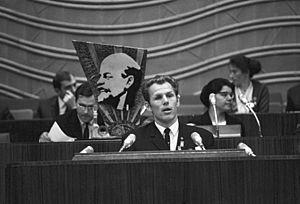
Viatcheslav Ivanovitch Starchinov est un joueur professionnel russe de hockey sur glace. Il a été admis au Temple de la renommée de la Fédération internationale de hockey sur glace en 2007.